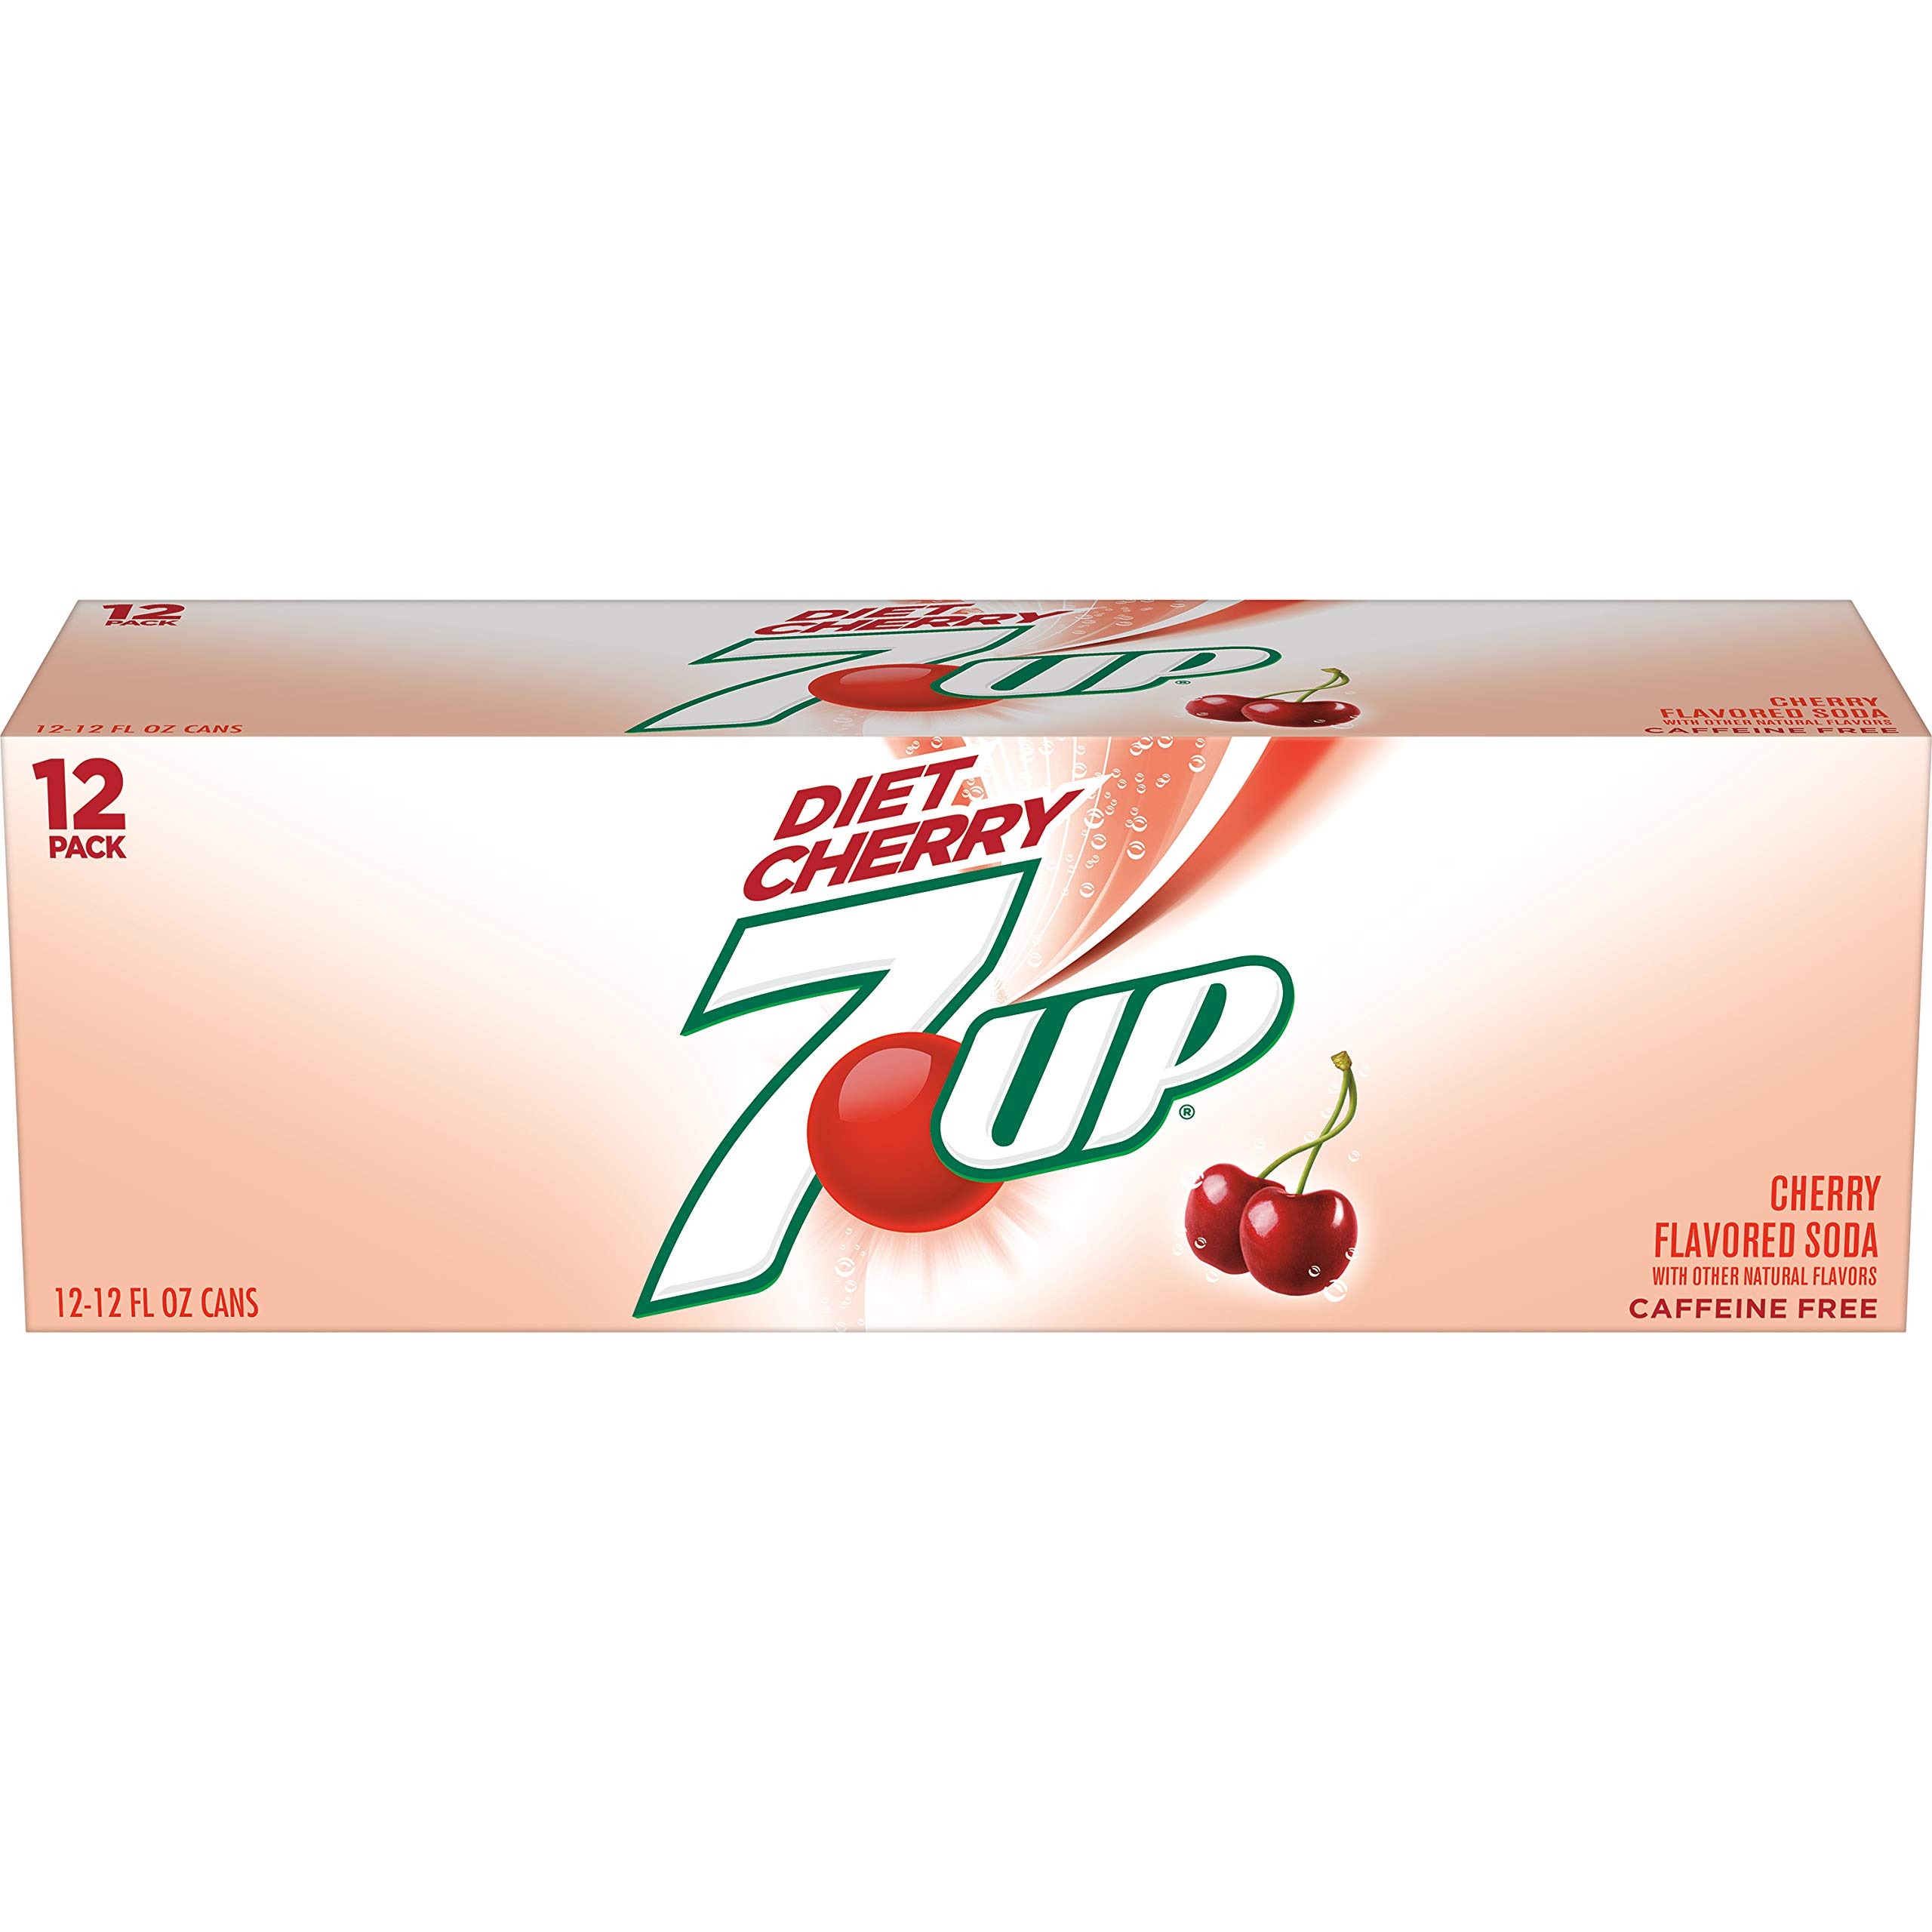
Item Name: 7UP Diet Cherry Flavored Lemon Lime Soda, 12 Fl Oz (Pack Of 12)
Bullet Point 1: One 12-pack of 12 fluid ounce cans
Bullet Point 2: Diet cherry flavored soda
Bullet Point 3: Zero calories
Bullet Point 4: 100% naturally flavored
Bullet Point 5: Caffeine Free
Value: 144.0
Unit: Fl Oz

Price: 10.05